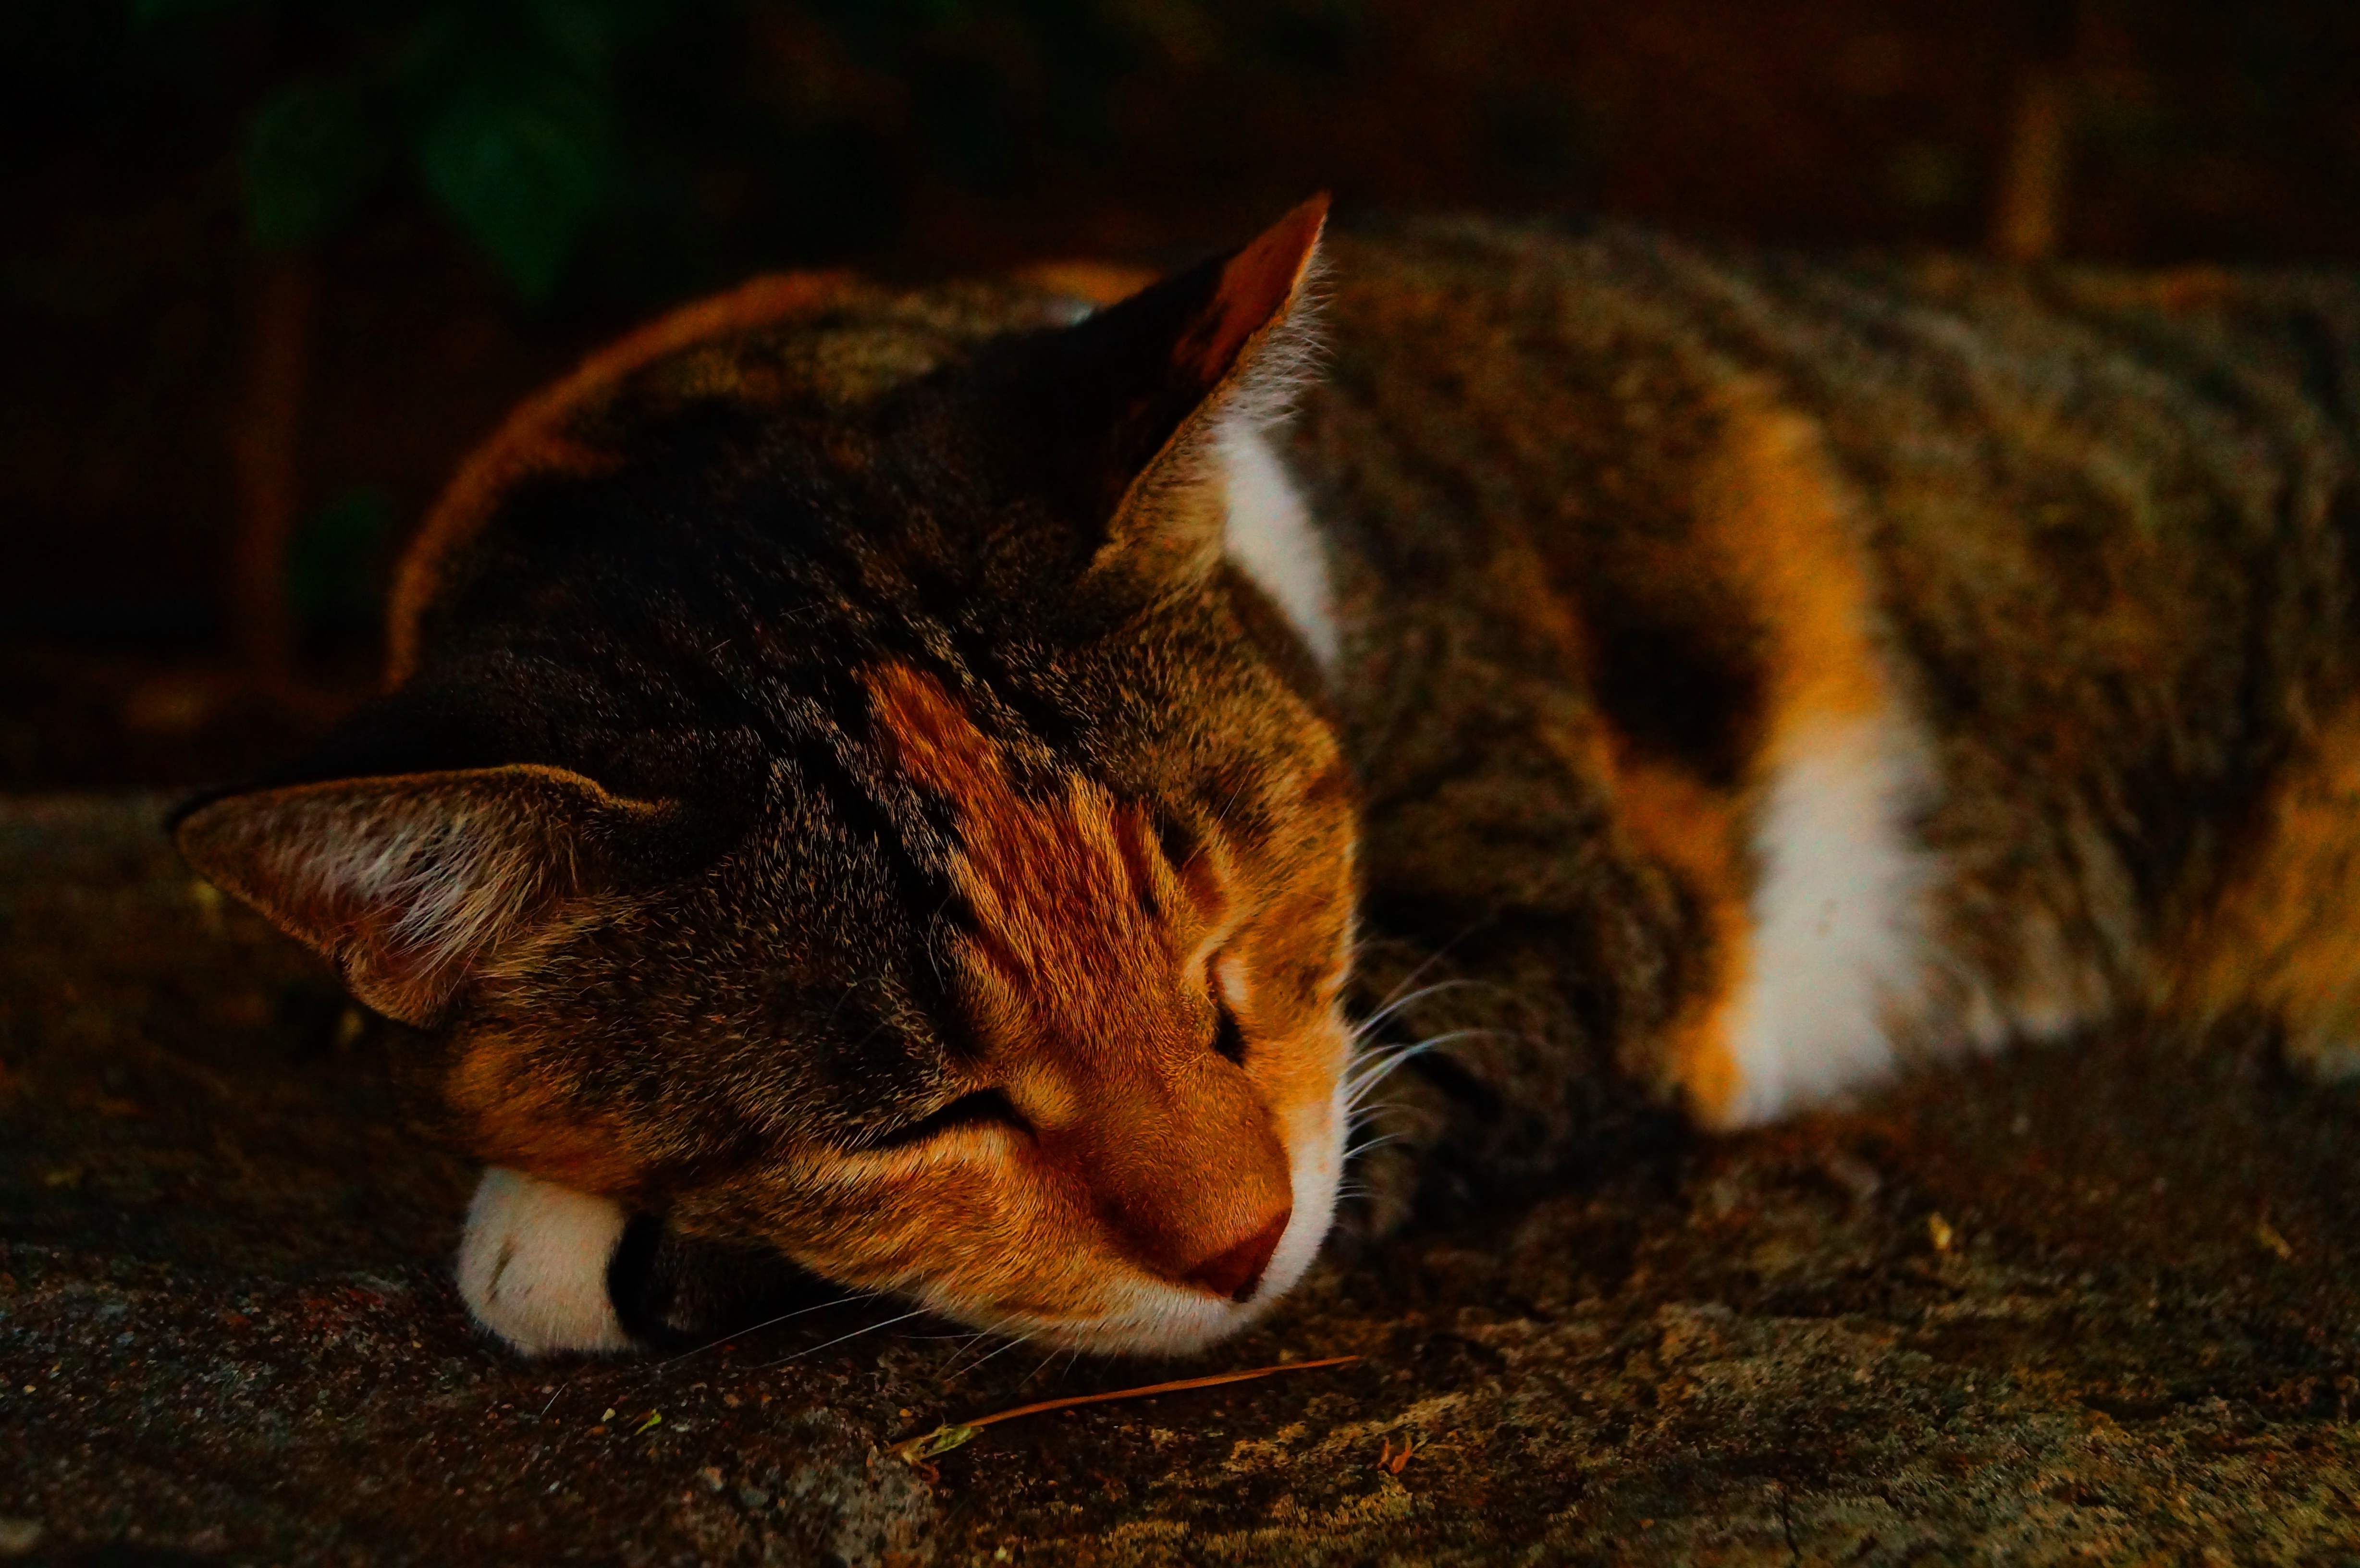
leaf, spring, kitten, cat, autumn, mammal, fauna, close up, nose, whiskers, sleep, vertebrate, macro photography, tabby cat, wild cat, small to medium sized cats, cat like mammal